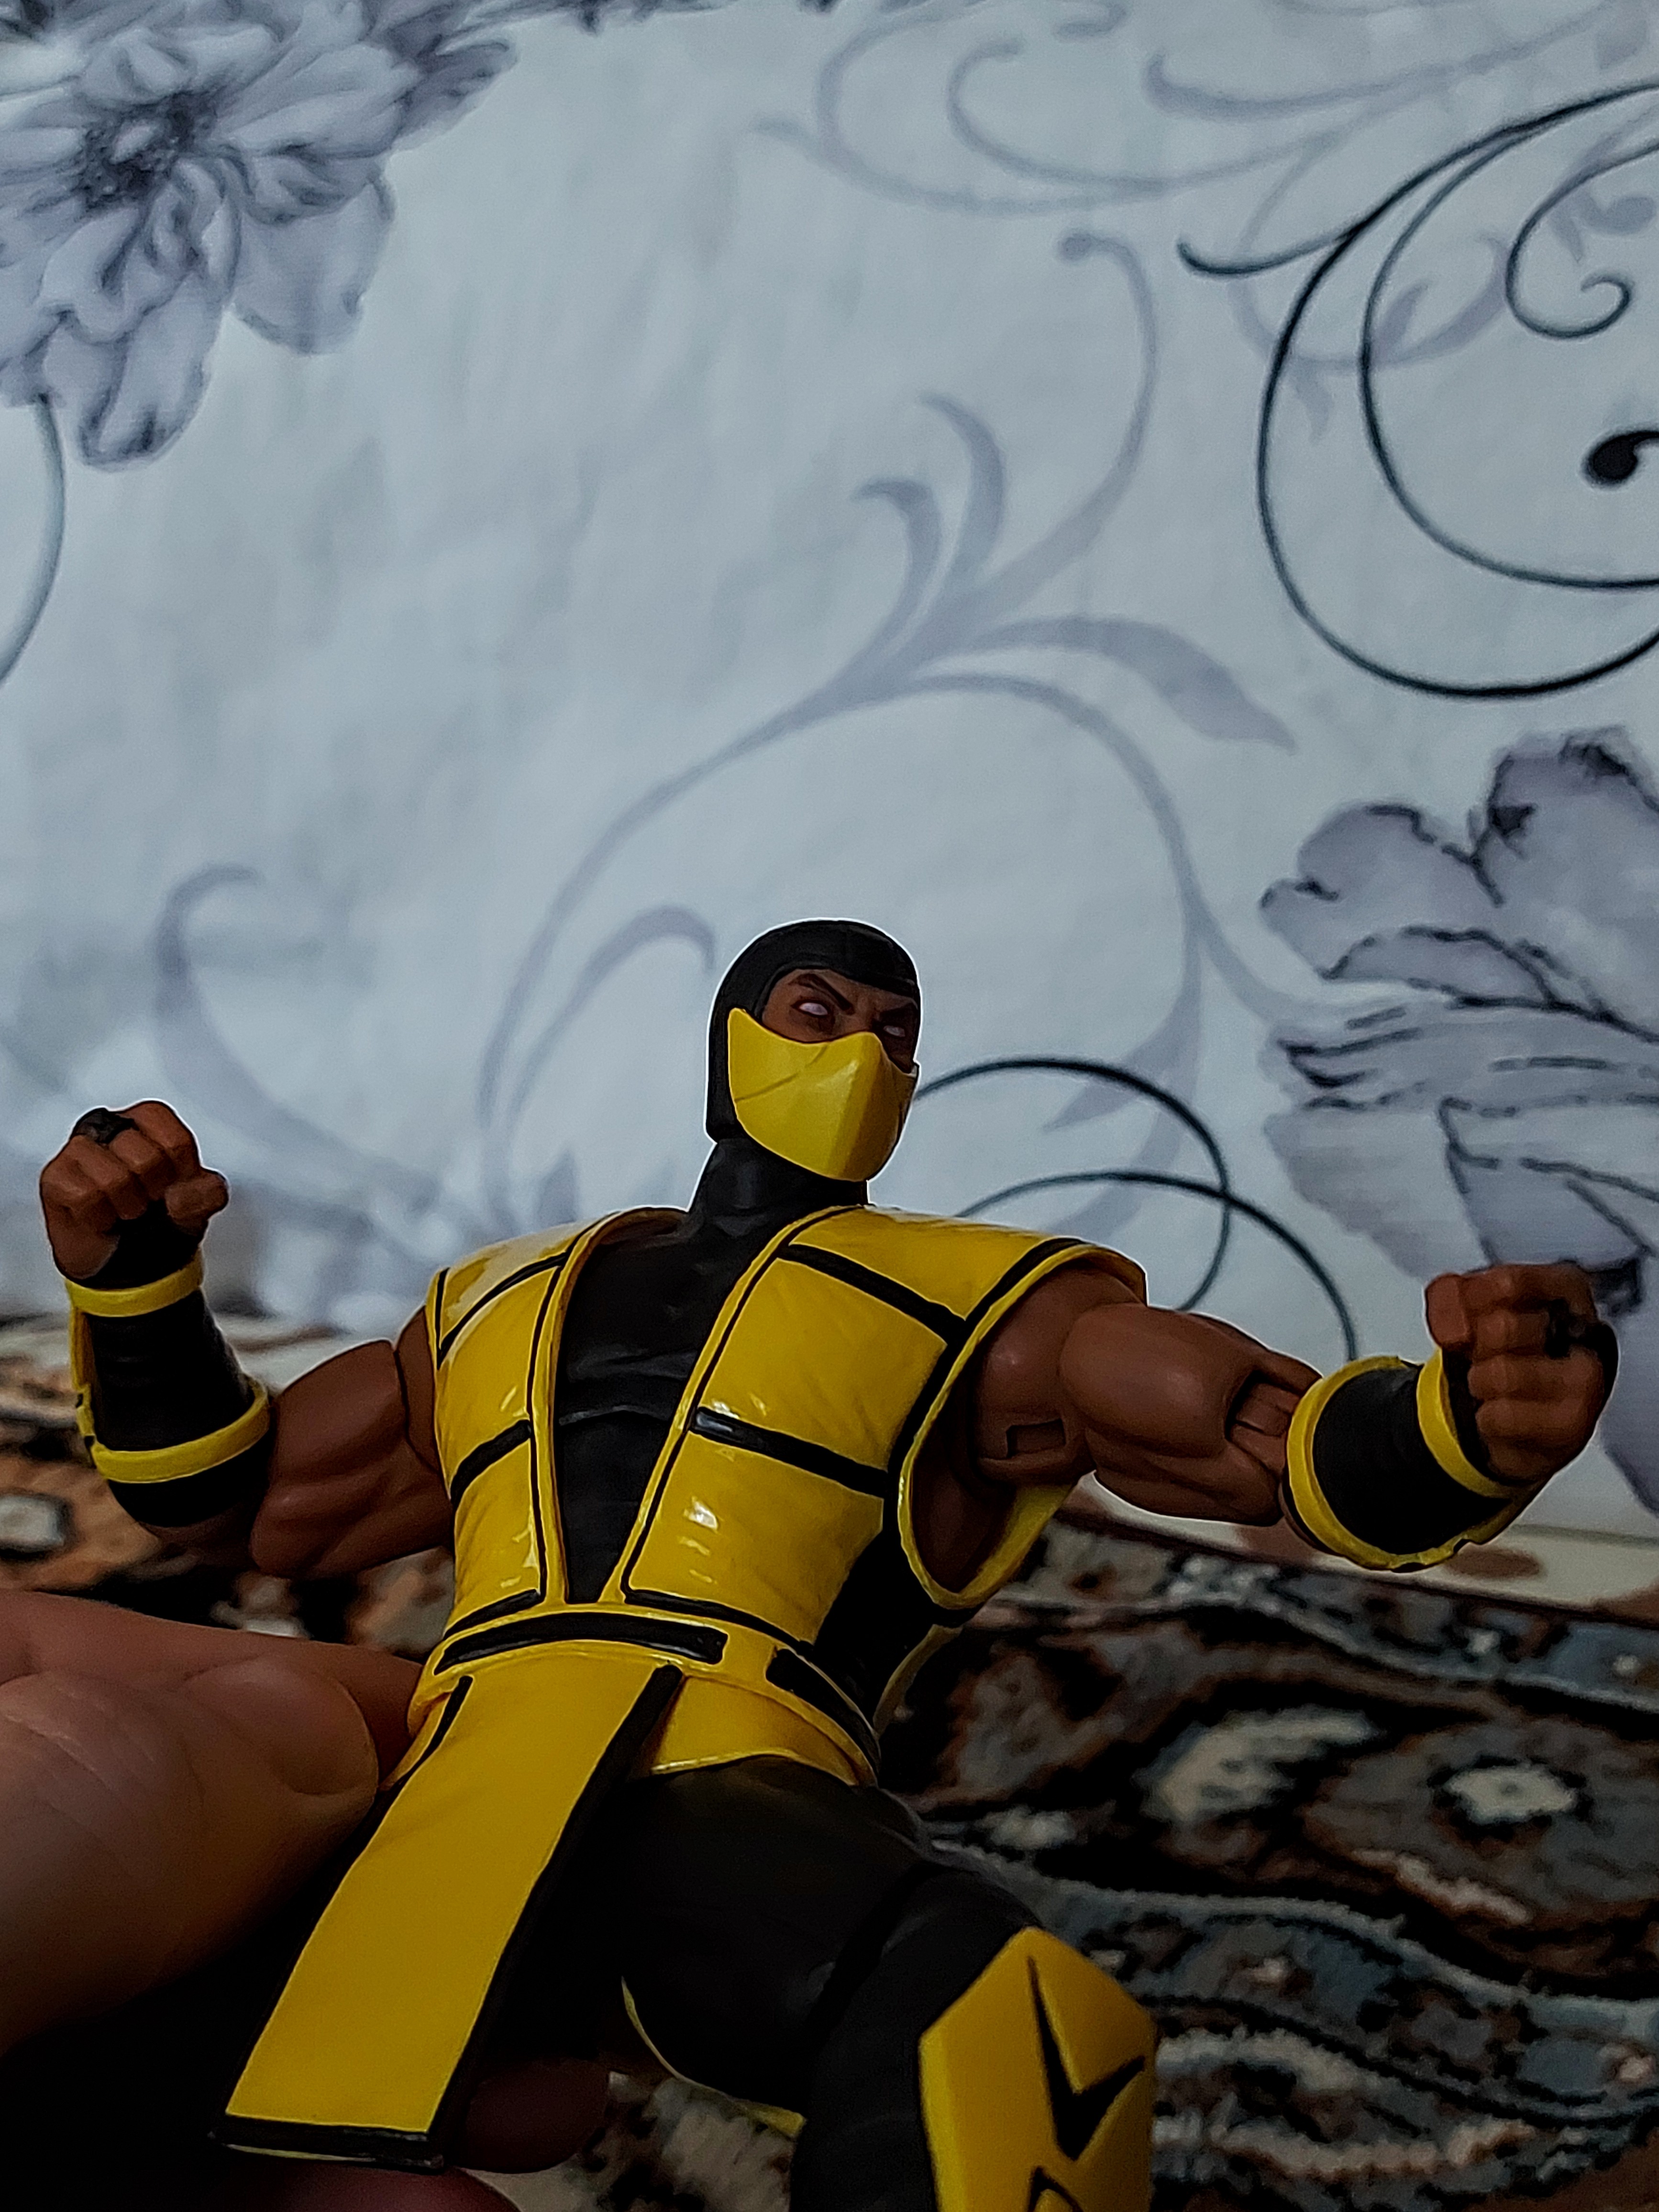
scorpion, storm, collectibles, white, cartoon, yellow, art, personal protective equipment, recreation, fictional character, helmet, illustration, fiction, painting, animation, drawing, underpants, fun, visual arts, Animated cartoon, costume, crew, water sport, leisure, action figure, extreme sport, sports